Prisoners' rights

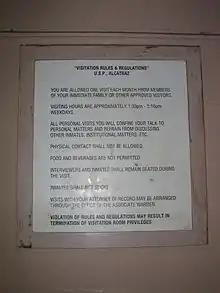
Visitation rules at Alcatraz

The rights of civilian and military prisoners are governed by both national and international law. International conventions include the International Covenant on Civil and Political Rights; the United Nations' Minimum Rules for the Treatment of Prisoners, the European Committee for the Prevention of Torture and Inhuman or Degrading Treatment or Punishment, and the Convention on the Rights of Persons with Disabilities.